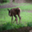
Label: deer